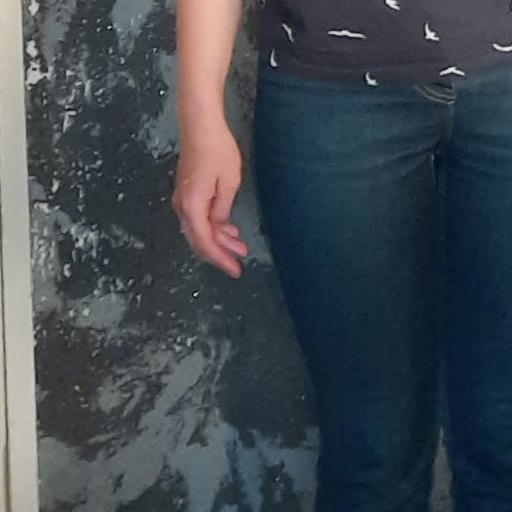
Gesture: no_gesture